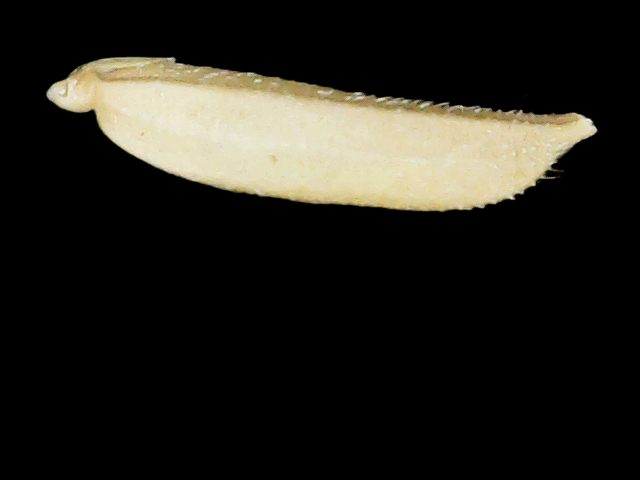
Rice variety: Binadhan25